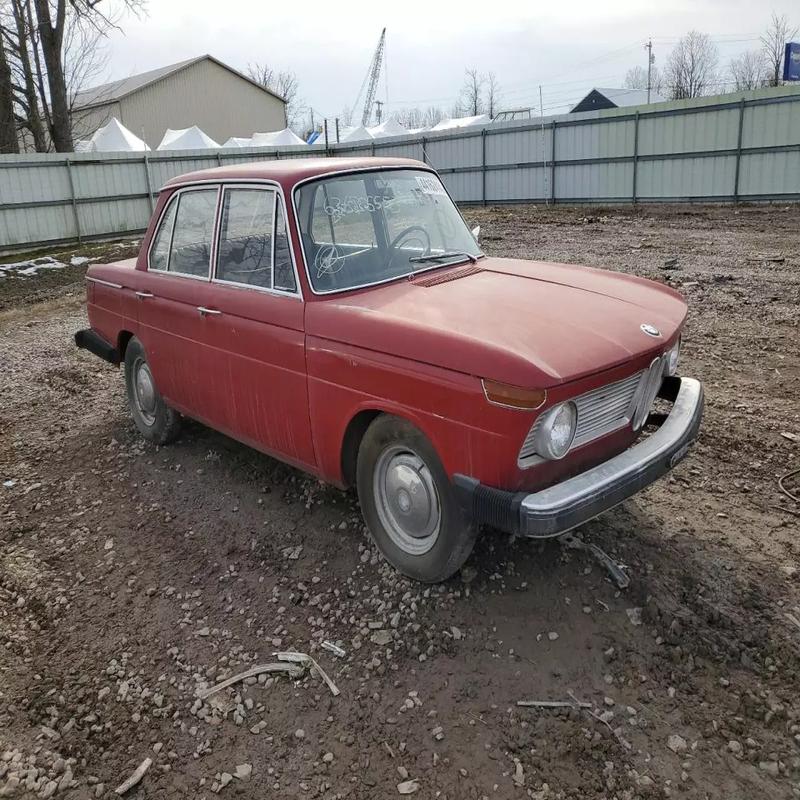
Aucun dommage détecté.
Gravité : aucun